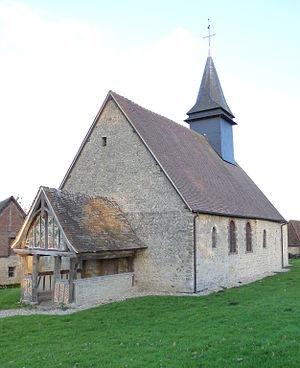
Église Saint-Pierre de Beuvreuil This building is indexed in the Base Mérimée, a database of architectural heritage maintained by the French Ministry of Culture,
Cet article recense les monuments historiques de l'arrondissement de Dieppe, dans le département de la Seine-Maritime, en France.
Un caquetoire est un espace couvert, souvent en forme d'auvent, situé devant l'entrée de nombreuses églises, notamment dans le centre de la France, ou, plus rarement, accolé à l'un des côtés de la nef. Il tire son nom du verbe caqueter, car les paroissiens pouvaient s'y abriter après les offices pour échanger les nouvelles. Si à l'origine le caquetoire désigne la galerie accueillant des réunions paroissiales, il signale par extension le porche sous forme d'auvent précédant l'entrée des églises.
L'église Saint-Pierre de Beuvreuil est une église catholique située à Dampierre-en-Bray, en France.